Answer in natural language. Which object is closer to the camera taking this photo, walnut wood open shelving unit (highlighted by a red box) or black rectangular countertop (highlighted by a blue box)? Choose between the following options: walnut wood open shelving unit (highlighted by a red box) or black rectangular countertop (highlighted by a blue box)
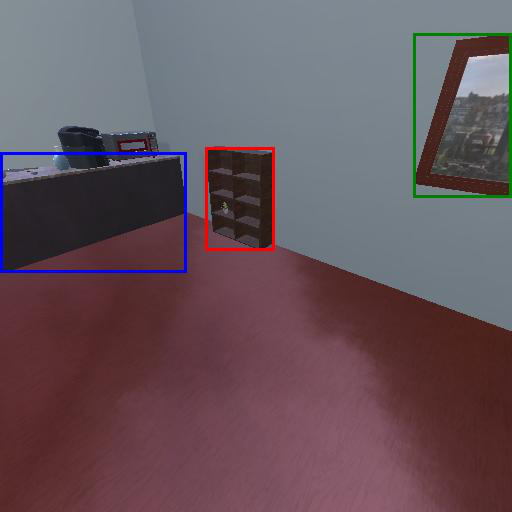
<answer>walnut wood open shelving unit (highlighted by a red box)</answer>